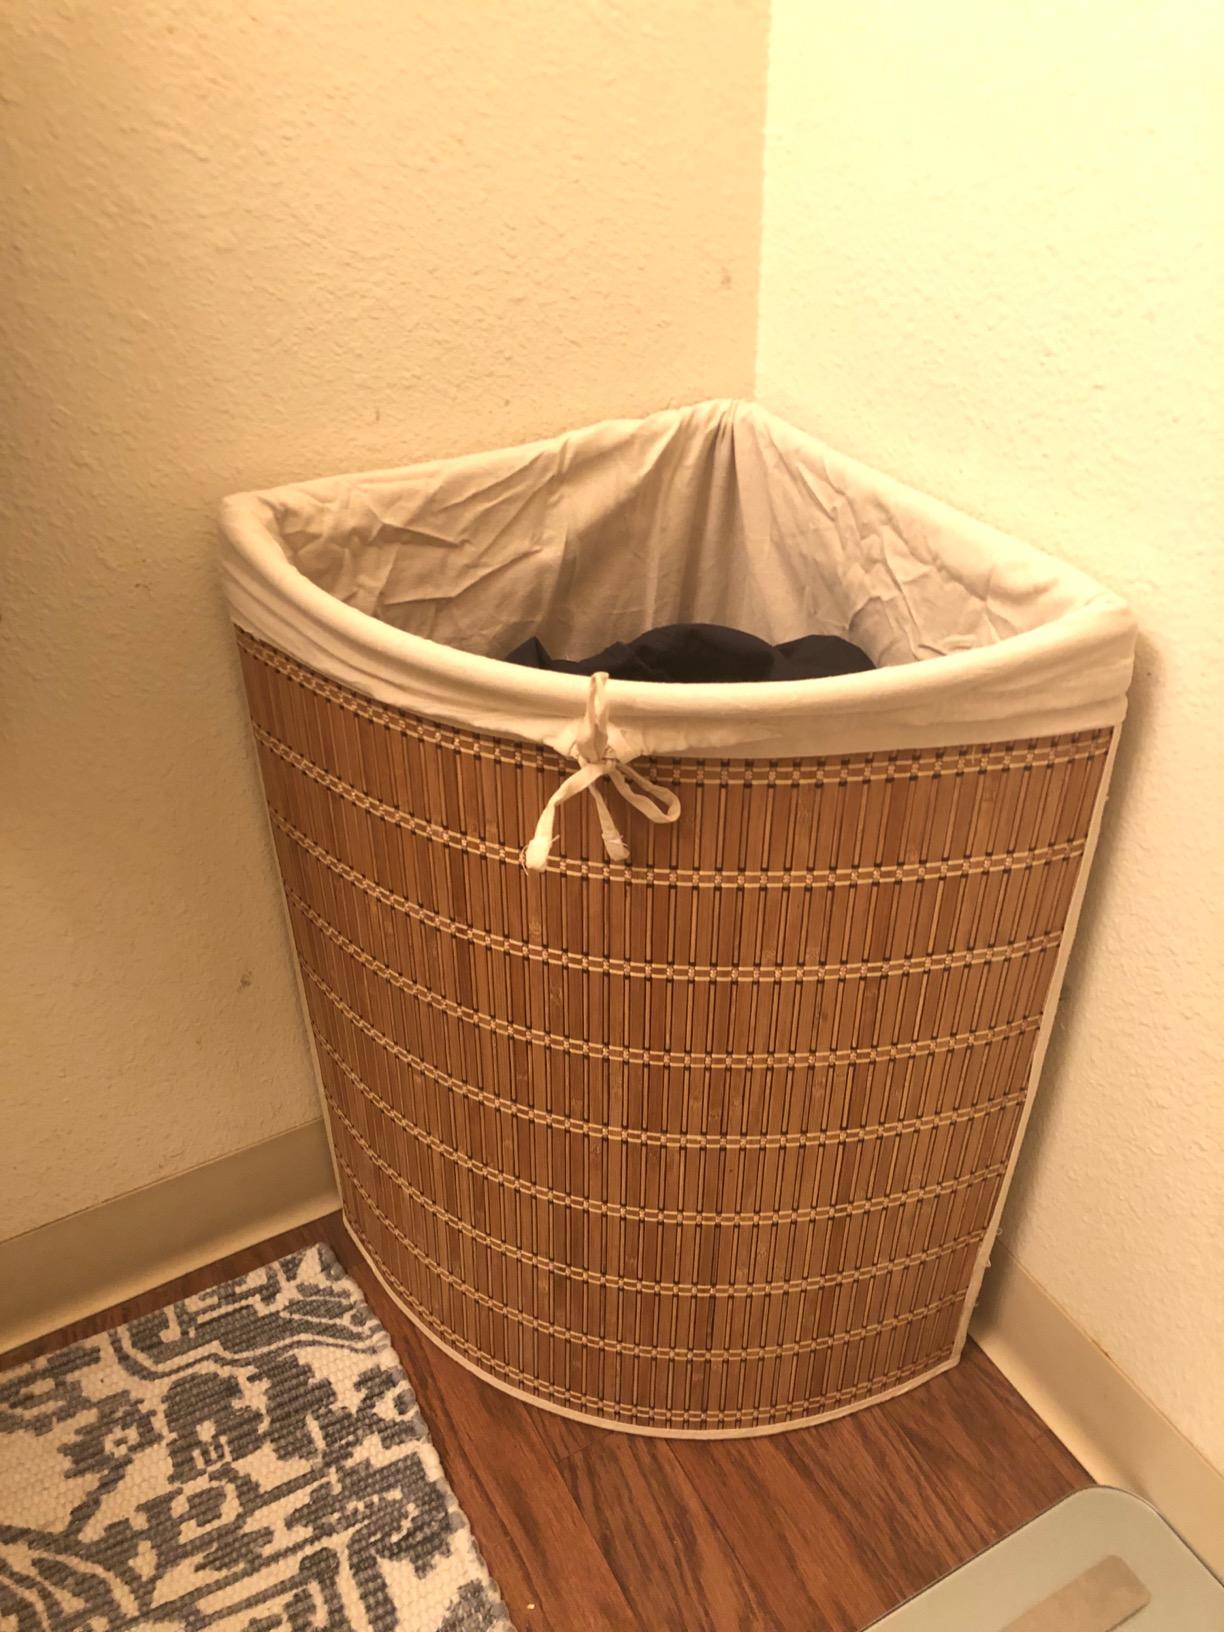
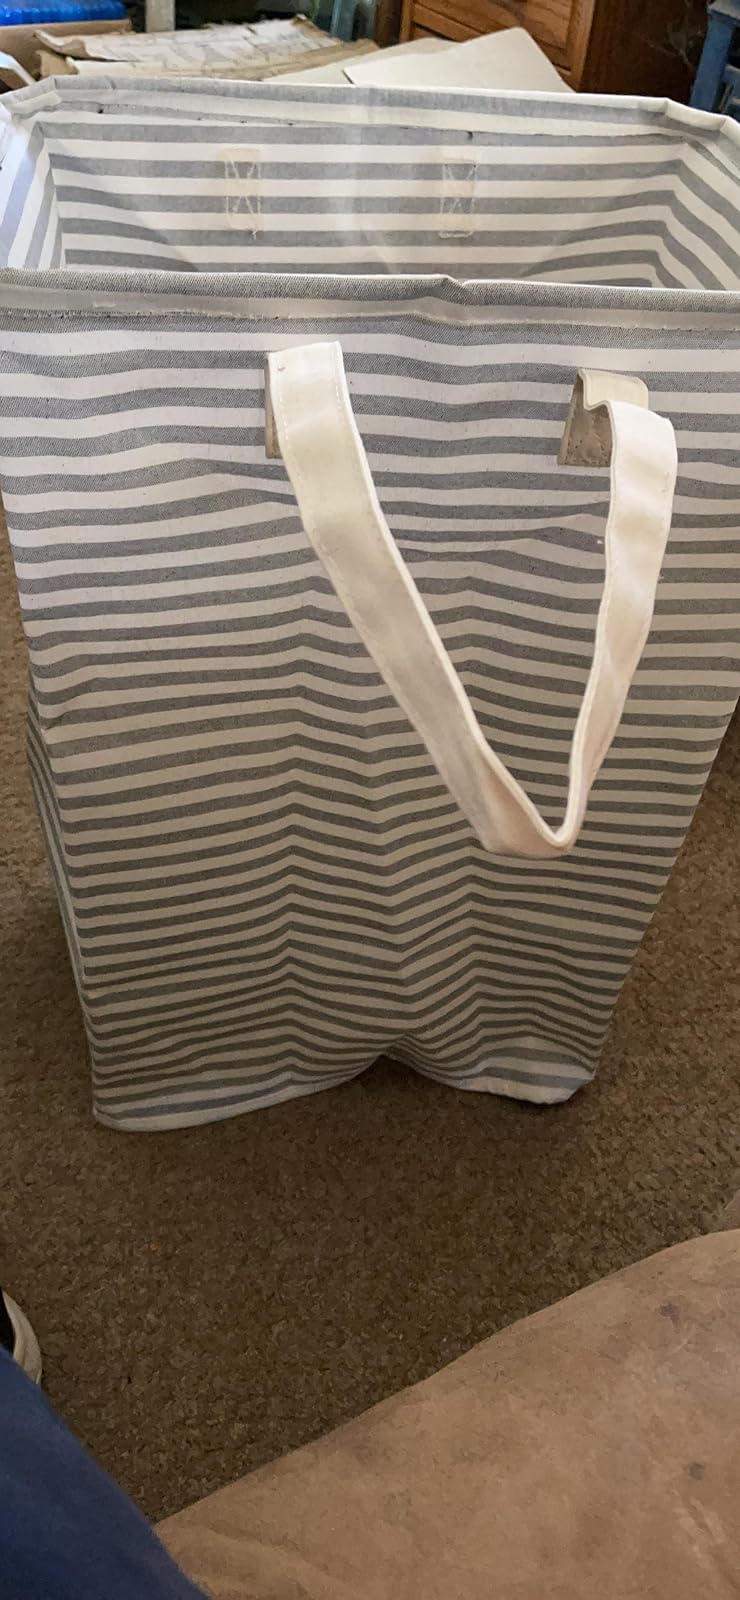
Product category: items_hamper
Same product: no